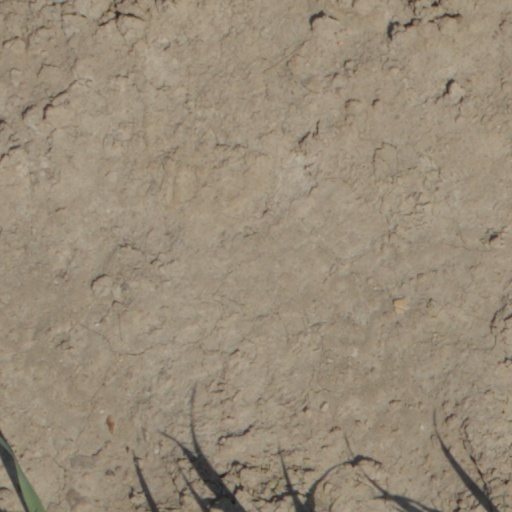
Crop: wheat